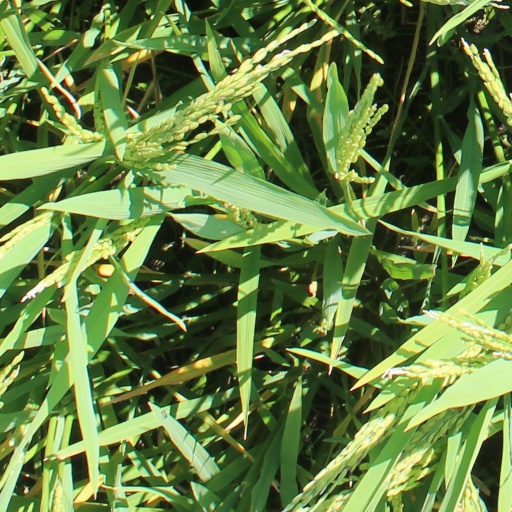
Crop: rice